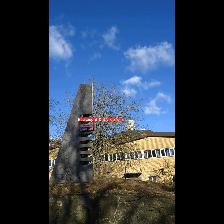
Label: NonHuman